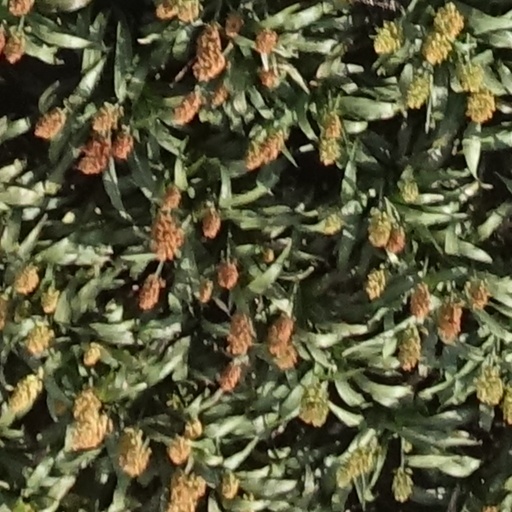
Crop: sorghum